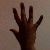
The image shows a hand gesture representing the number 5 in Indian Sign Language.